Flag of Japan

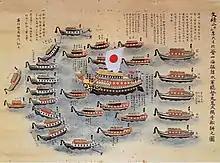
The fleet of Kuki Yoshitaka in 1593

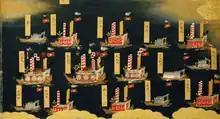
Shogunate fleet with hinomaru,

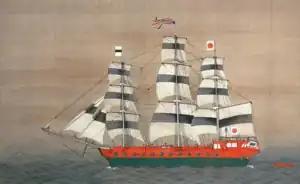
Tokugawa shogunate warship in 1856

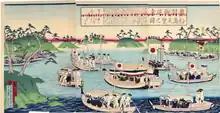
Progression During the Imperial Inspection at Ou, Matsushima. Ukiyo-e by Hiroshige III (1876)

The exact origin of the is unknown, but the rising sun has carried symbolic meaning since the early 7th century. Japan is often referred to as "the land of the rising sun". The Japanese archipelago is east of the Asian mainland, and is thus where the sun "rises". In 607, an official correspondence that began with "from the Emperor of the rising sun" was sent to the Chinese Emperor Yang of Sui.